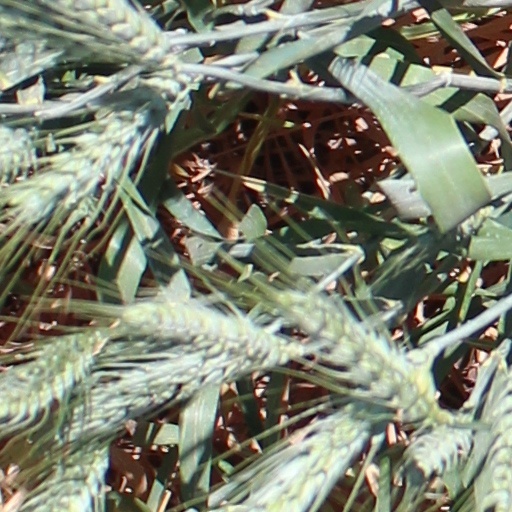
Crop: wheat